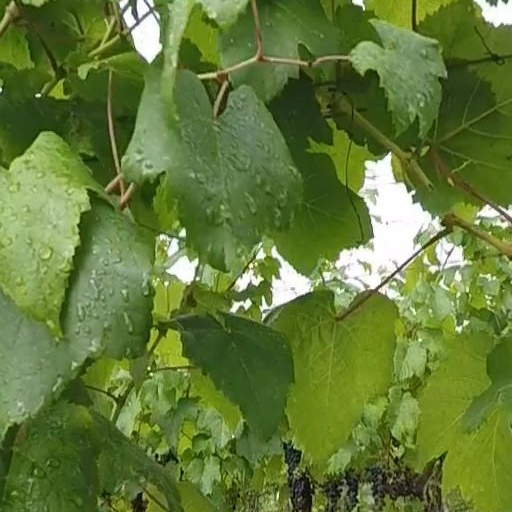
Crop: grape